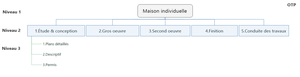
Exemple d'Organigramme des Tâches du Projet (OTP) pour un projet de construction (élaboration progressive).
Un organigramme des tâches du projet ou structure de découpage du projet, ou encore Work Breakdown Structure, est une décomposition hiérarchique des travaux nécessaires pour réaliser les objectifs d'un projet.